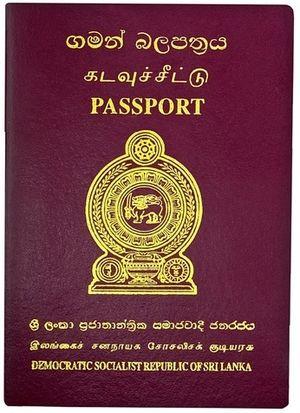
Les passeports dont le nom est indiqué en italique sont émis par des États non reconnus internationalement.
Le passeport srilankais est un document de voyage international délivré aux ressortissants srilankais, et qui peut aussi servir de preuve de la citoyenneté srilankaise.